Franklin H. Williams

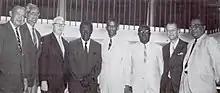
Franklin Williams (fourth from right) with other diplomats in 1967

Under President Johnson, Williams became the first black representative to the United Nations Economic and Social Council and later was appointed ambassador to Ghana. During his three-year tenure at this post, he was credited with improving the formerly strained relations between the United States and the African nation.